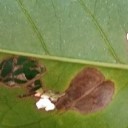
Label: Miner